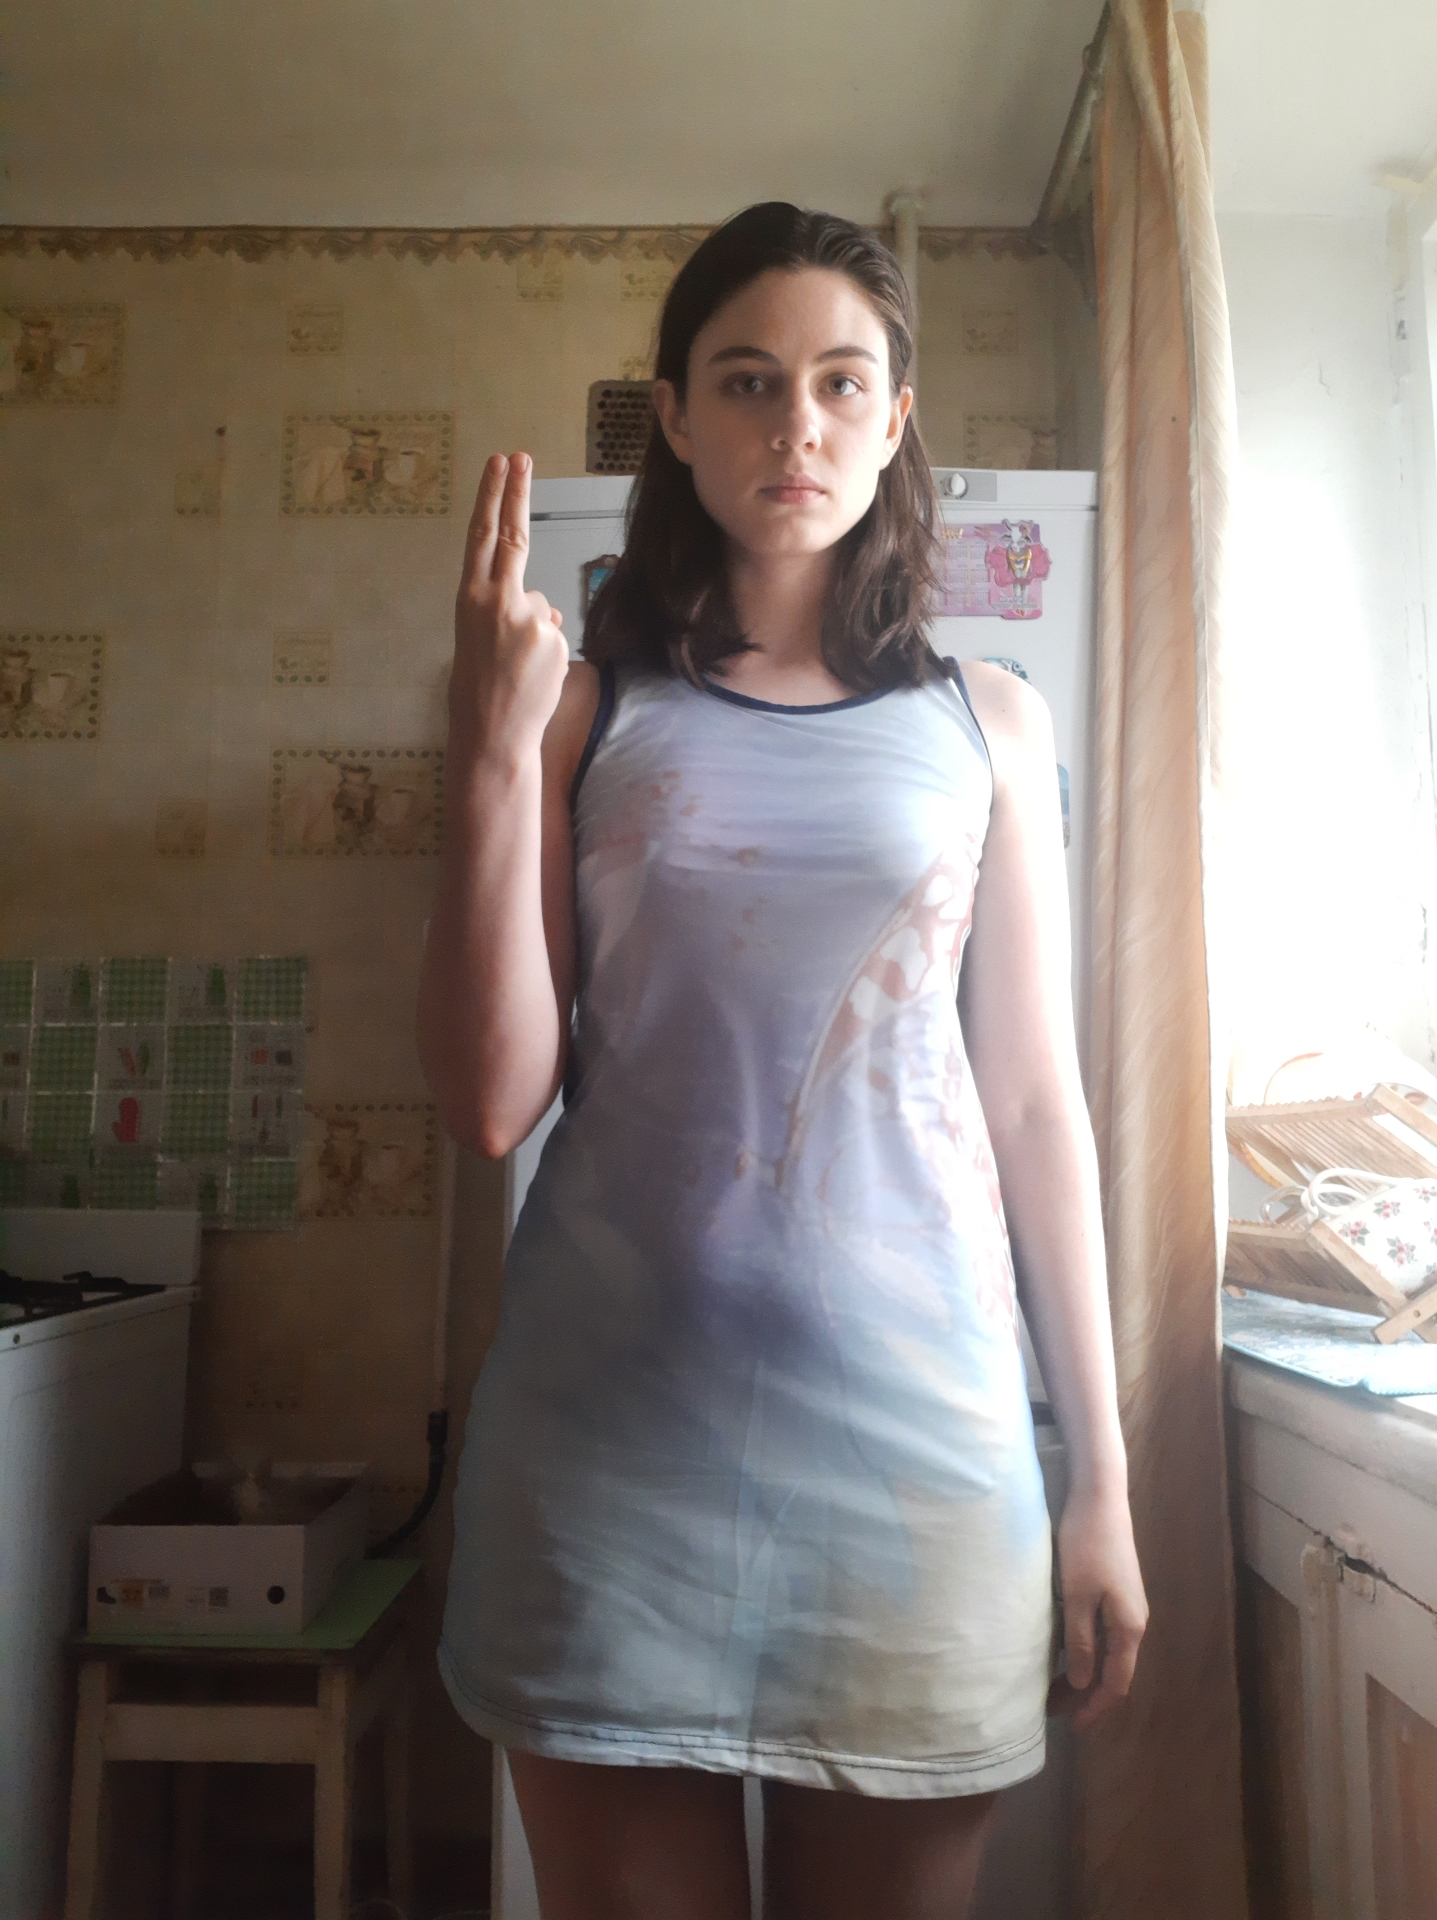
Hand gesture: two_up_inverted